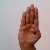
The image shows a hand gesture representing the letter 'B' in Indian Sign Language.